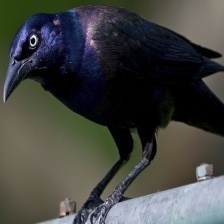
Species: COMMON GRACKLE
Scientific name: QUISCALUS QUISCULA